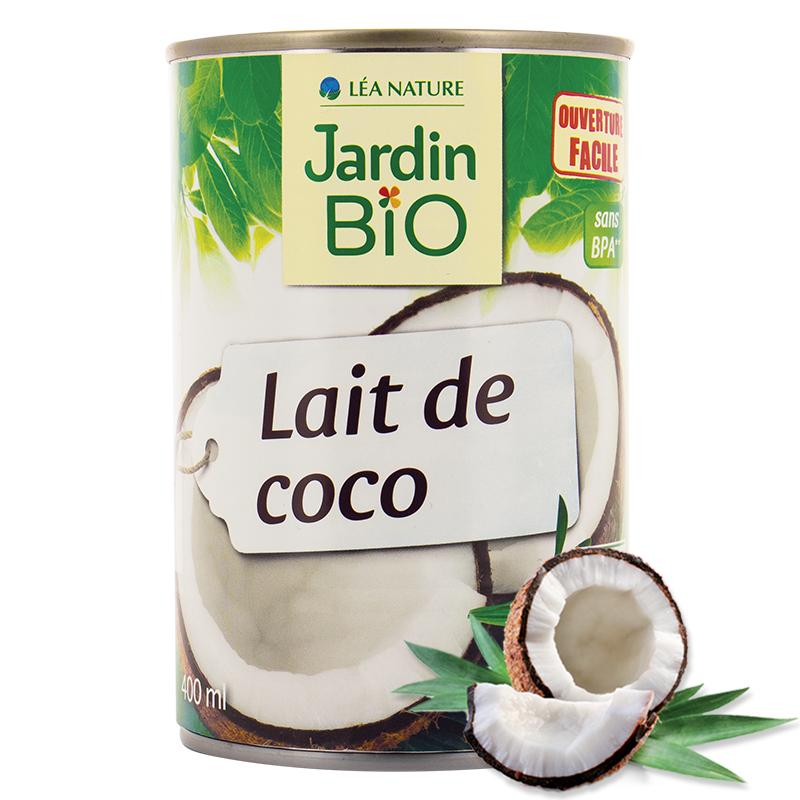
Label: cardboard